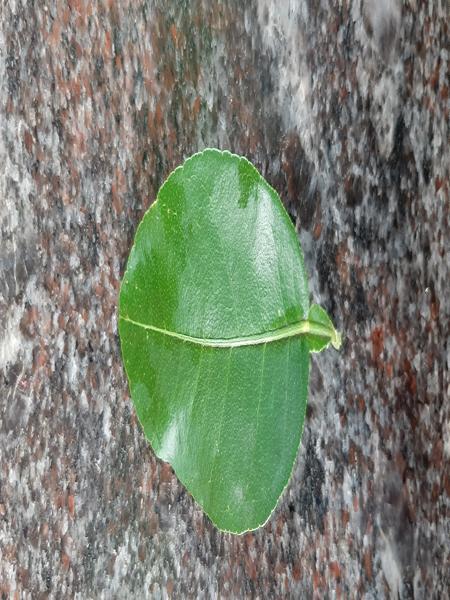
Plant: Lemon